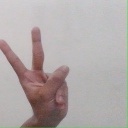
अक्षर: क